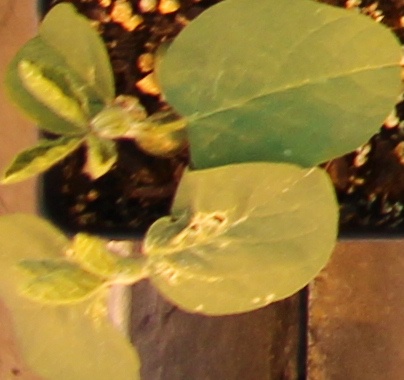
Label: Soybean